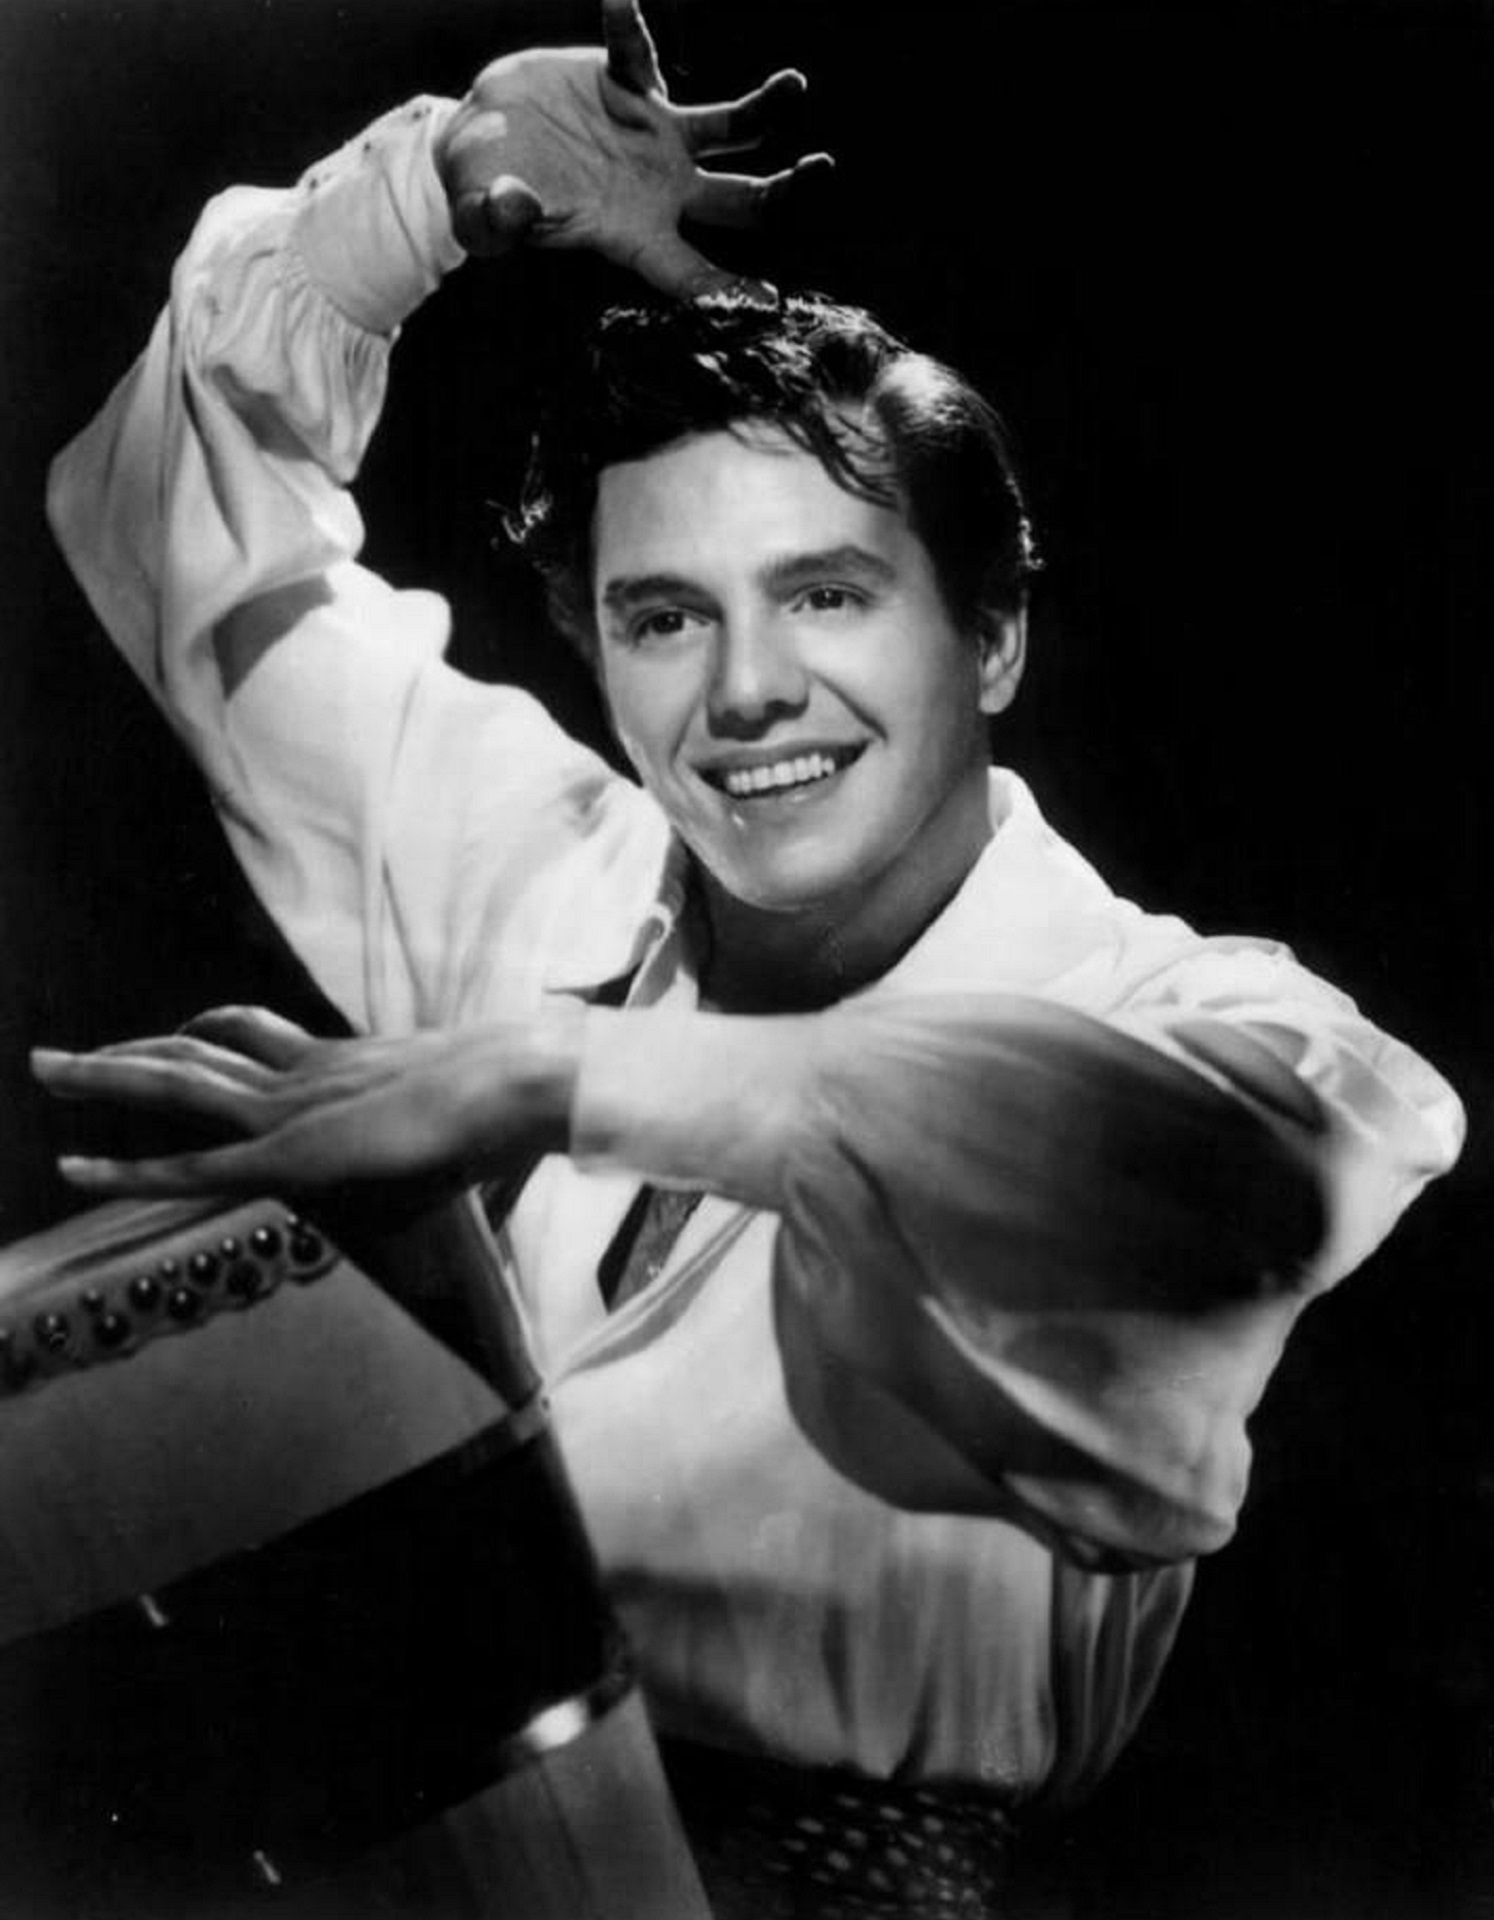
black and white, white, photography, vintage, retro, hollywood, dance, television, tv, musician, black, monochrome, photograph, cinema, films, actor, movies, producer, monochrome photography, film noir, motion pictures, lucille ball, desi arnaz, desilu